Glassy sprat

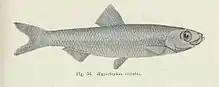
Sandy sprat

The larvae of the glassy sprat have an elongated body shape and are ovoid in cross-section. The general body shape of glassy Sprat is side-flat, streamline, fairly elongate, the head of the it is small, however their eyes are big, with large mouth and long branchial cleft. In preflexion larvae, the head is small, but it starts to grow in postflexion and juvenile stages. Glassy sprats have 46-48 myomeres. They have striations on their hindgut, and their gut is long and straight. The swimbladder, which is found midway along their gut, is only inflated in larvae caught at night. The anal opening is a four-fifths distance along the underside of the body and the basal portion of the tail (Prince, 1907). The scales are small and the sidelines are straighter. Their dorsal fins and hip fins are symmetrical, and their tail fin is wedged shape. They do not have dorsal spines and anal spines. The number of their dorsal soft rays, anal soft rays. vertebrae, is 15–16, 19–22, 40-42 respectively. Belly keeled, with 17 + 9 scutes; about 19 dorsal scutes with low keels from head to dorsal fin origin. Second supra-maxilla paddle-shaped, lower portion larger, branchiostegal rays 4. Anal fin origin under or slightly behind base of last dorsal fin ray. The mineralized tissue of its scale is made up of hydroxylapatite, and its mineralized skeleton is composed of apatite. The snout of the glassy sprat is pointed and becomes rounded with growth but is initially dorso-ventrally flattened, and its mouth reaches the anterior of the eye but is moderate in size. There is no head spination, and small teeth can be seen in the jaws from 6.0 mm.